Spencer Gore (artist)

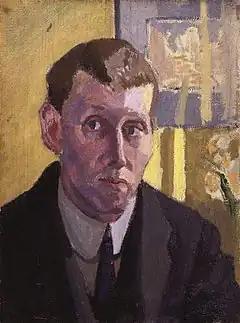
"Self-portrait"

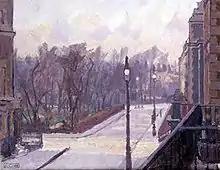
"Hartington Square"

Spencer Frederick Gore (26 May 1878 – 27 March 1914) was a British painter of landscapes, music-hall scenes and interiors, usually with single figures. He was the first president of the Camden Town Group, and was influenced by the Post-Impressionists.